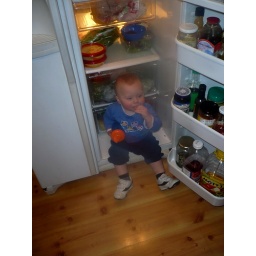
Michael in white shoes